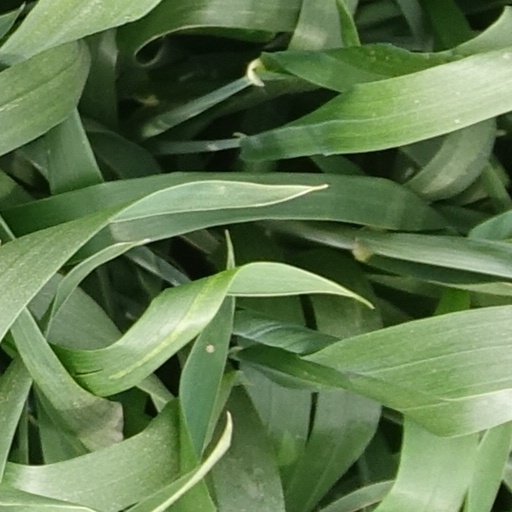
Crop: wheat